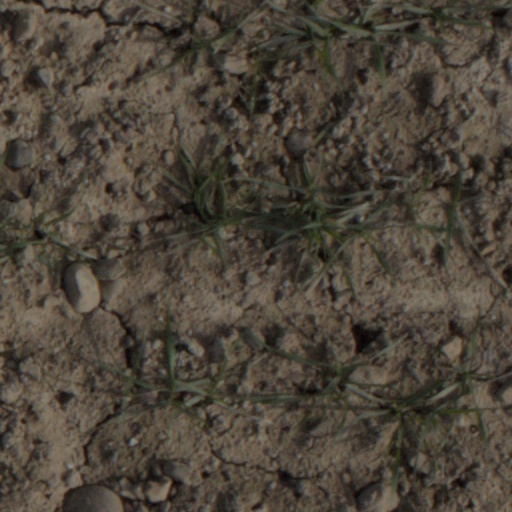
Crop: wheat